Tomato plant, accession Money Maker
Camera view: horizontal (90 deg, fisheye); turntable rotation: 90 degrees
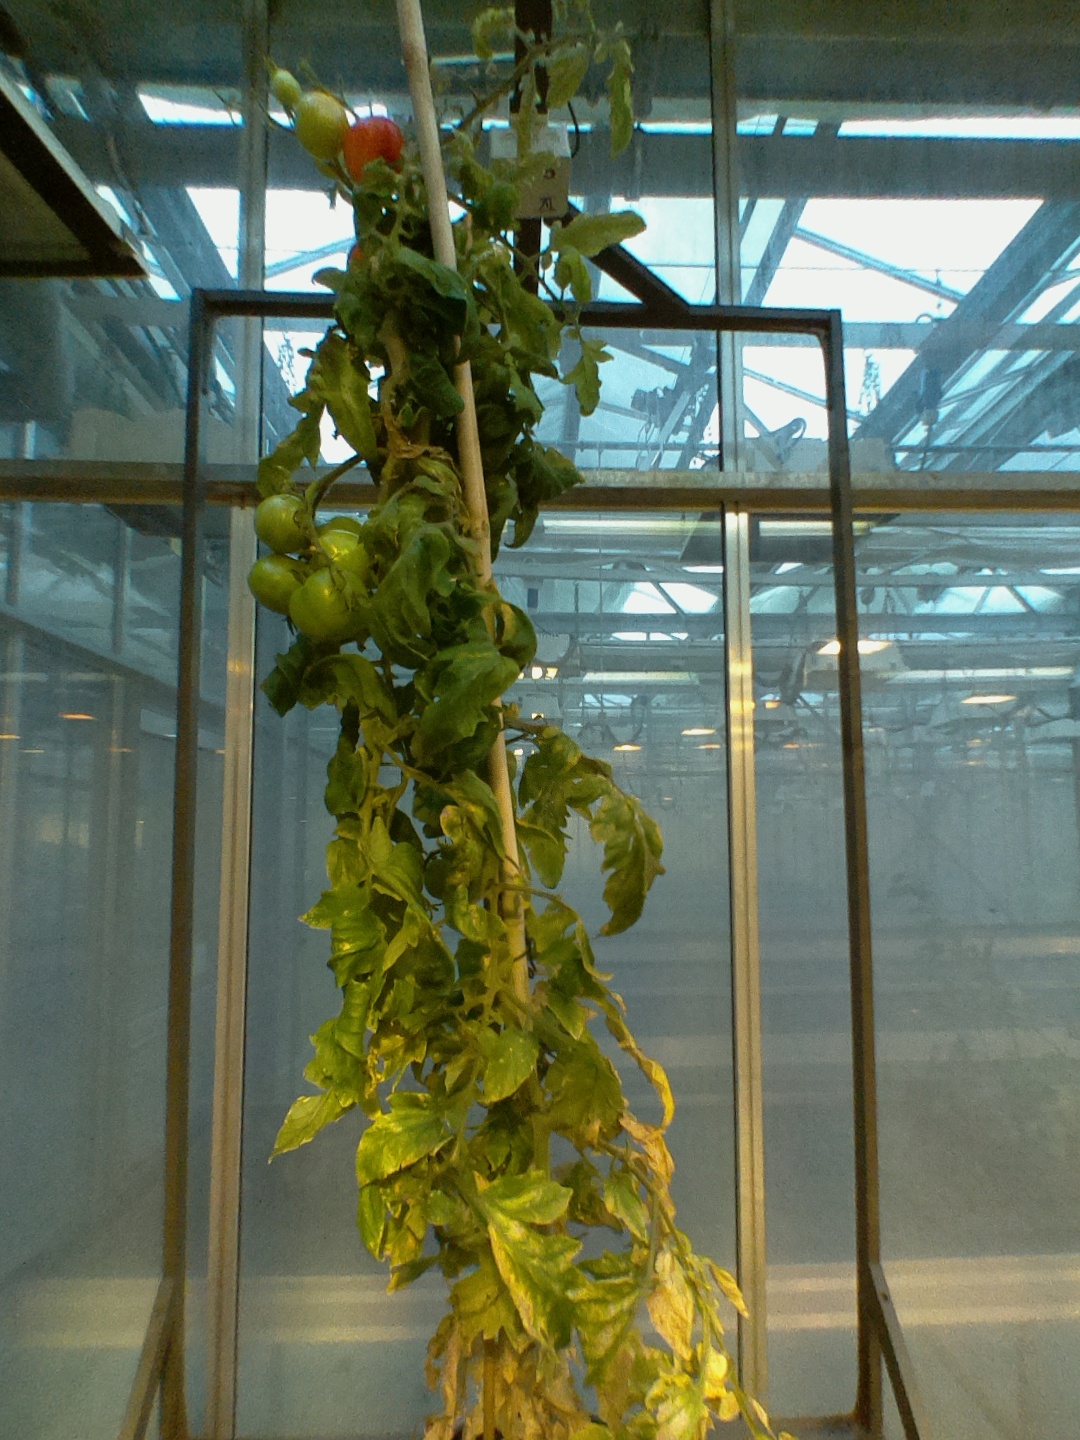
BBCH growth stage 82: 20%-30% of fruits show typical fully ripe color